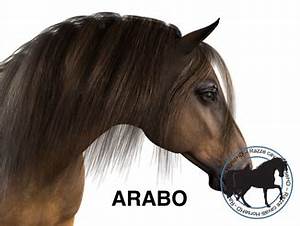
Label: horse